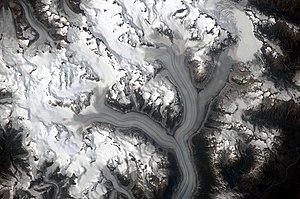
Le champ de glace Ha-Iltzuk est un champ de glace situé au centre des chaînons du Pacifique dans la chaîne Côtière en Colombie-Britannique. Avec une superficie de 3 610 km², il est le plus grand champ de glace de la chaîne Côtière, au sud de l'Alaska Panhandle. Le champ de glace Ha-Iltzuk est situé à l'ouest de la rivière Klinaklini et du chaînon Waddington. Le point culminant du champ de glace est le mont Silverthrone, qui est une montagne située au nord-est d'une caldeira circulaire de 20 km de diamètre, la caldeira de Silverthrone.